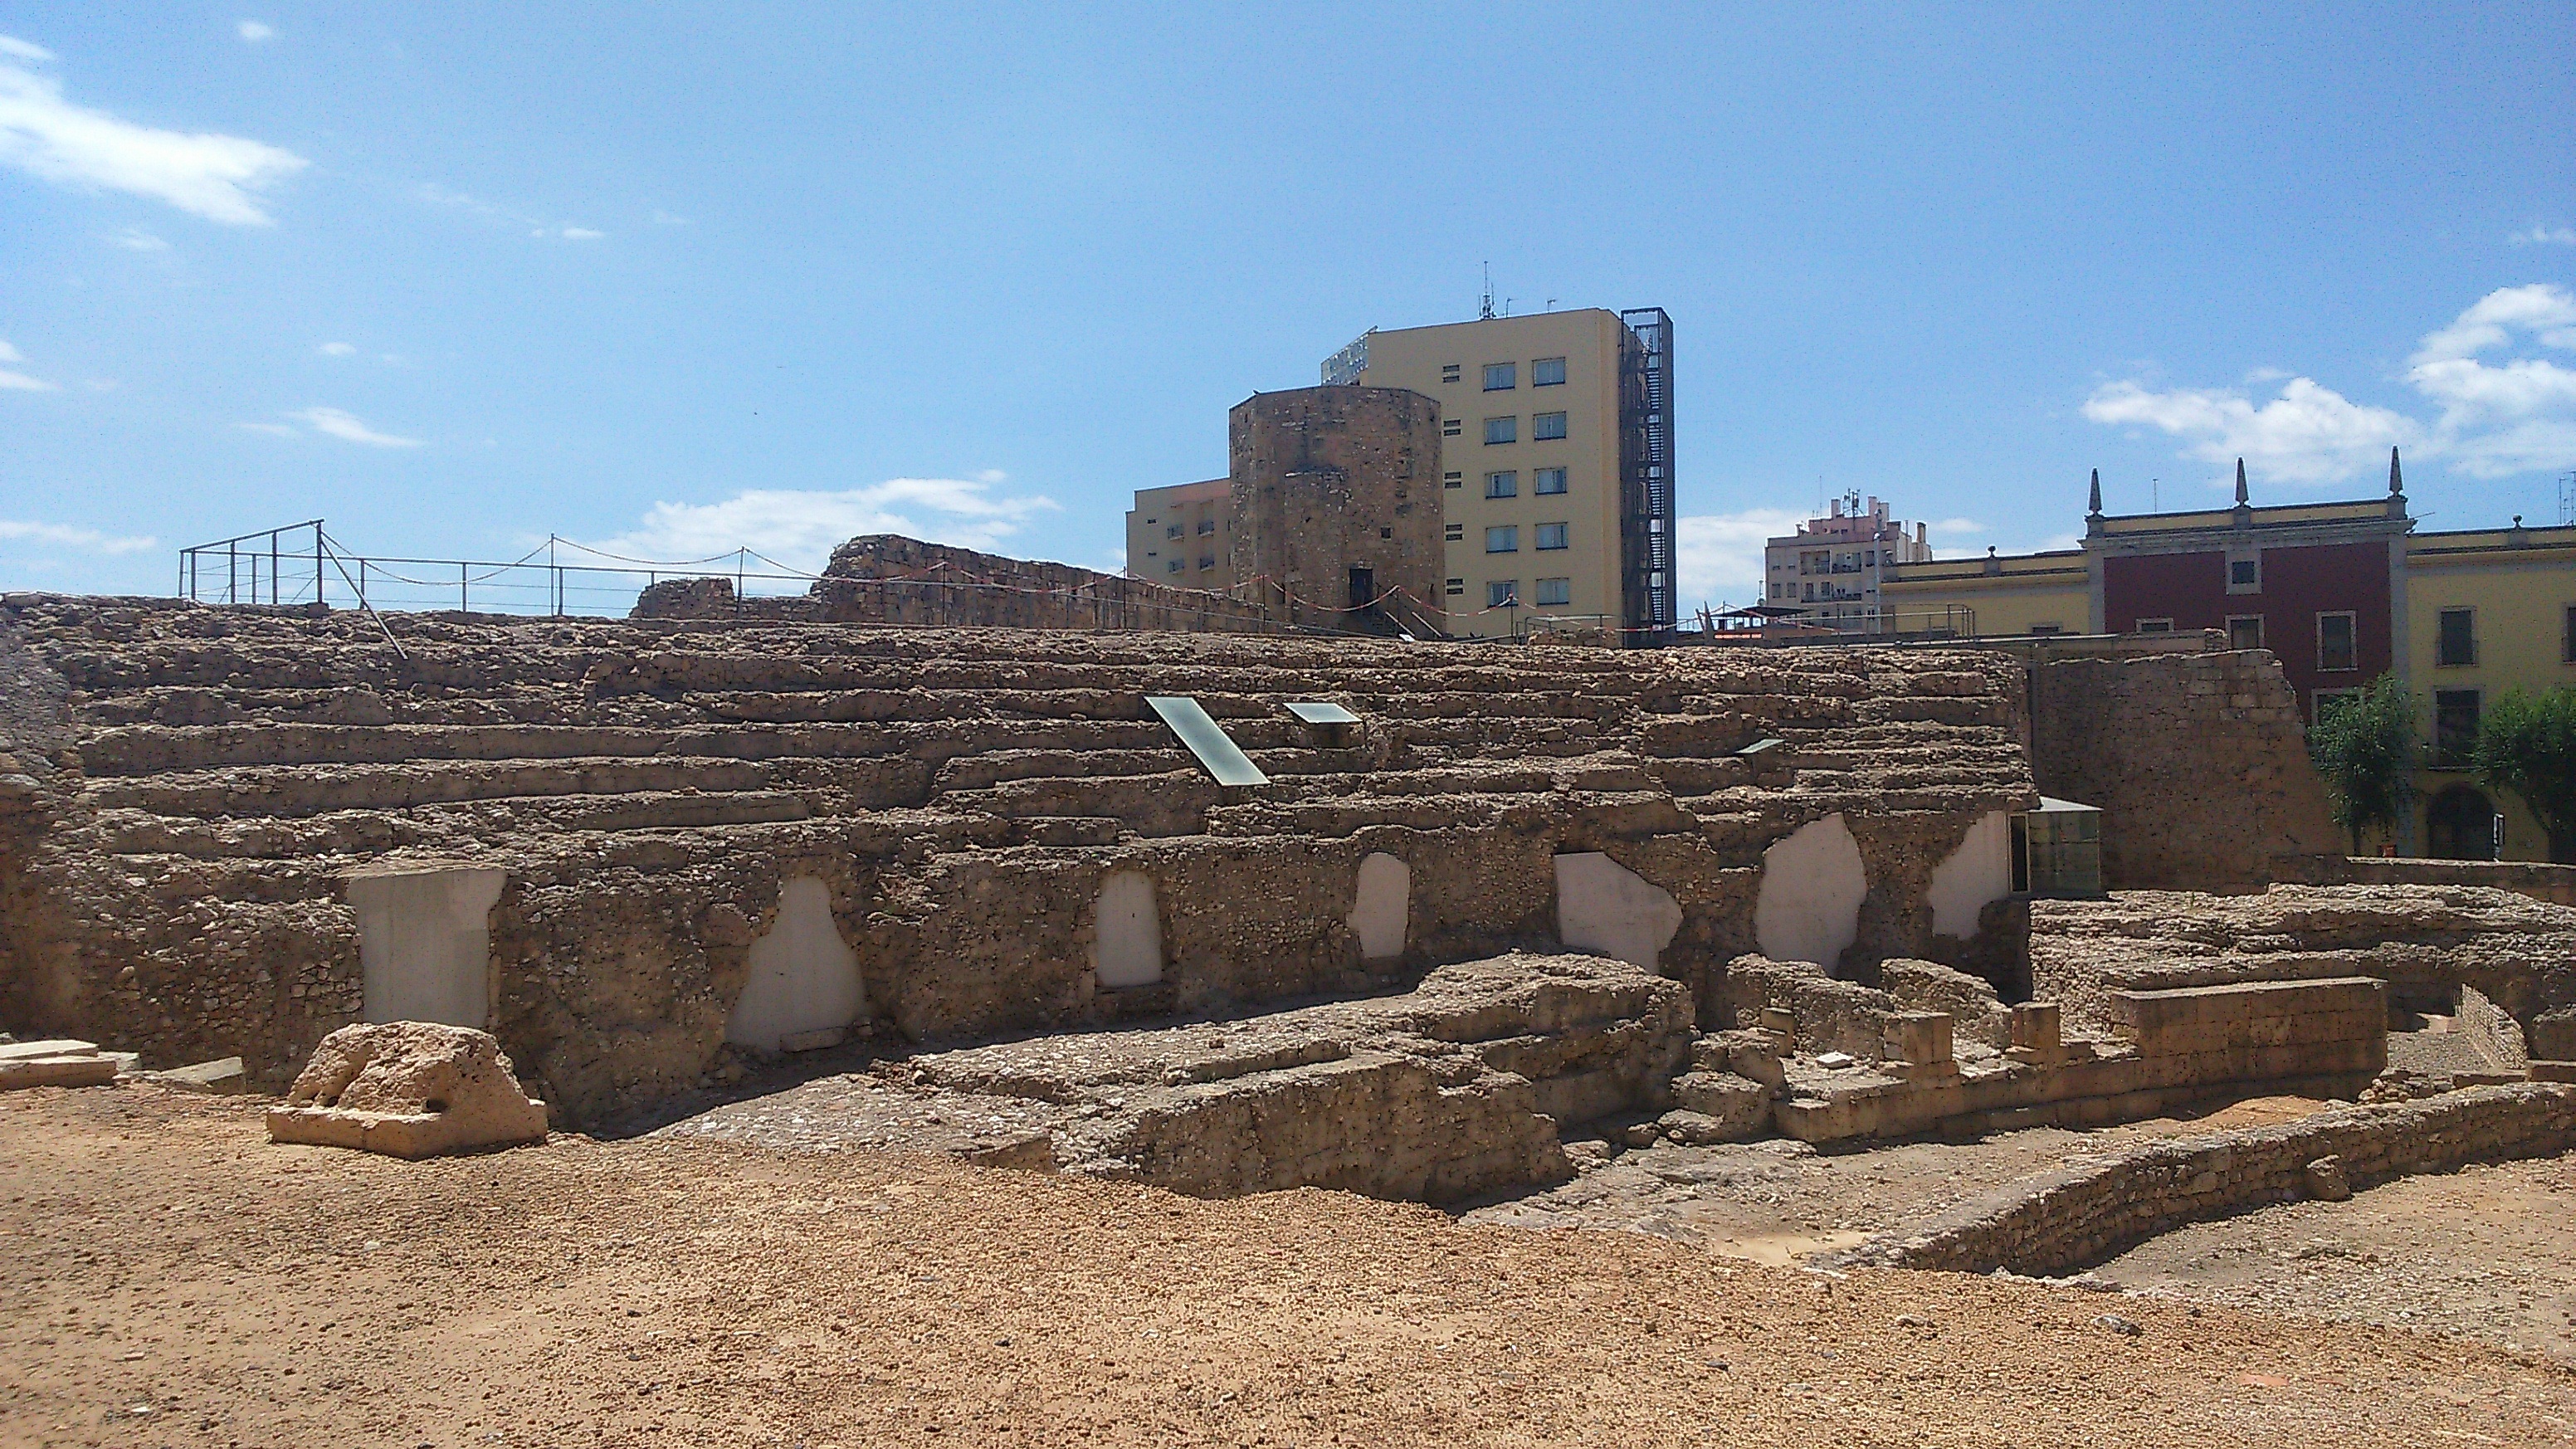
building, wall, monument, fortification, spain, amphitheatre, temple, ruins, history, tarragona, monuments, archaeological site, roman theatre, ancient history